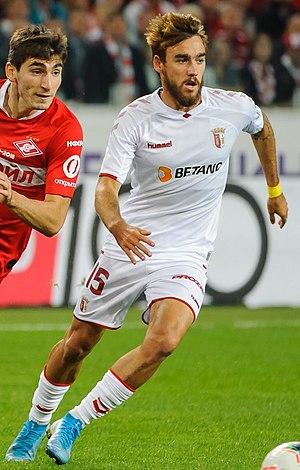
André Filipe Luz Horta est un footballeur portugais né le 7 novembre 1996 à Almada. Il évolue au poste de milieu de terrain au SC Braga. Il est le frère de Ricardo Horta.